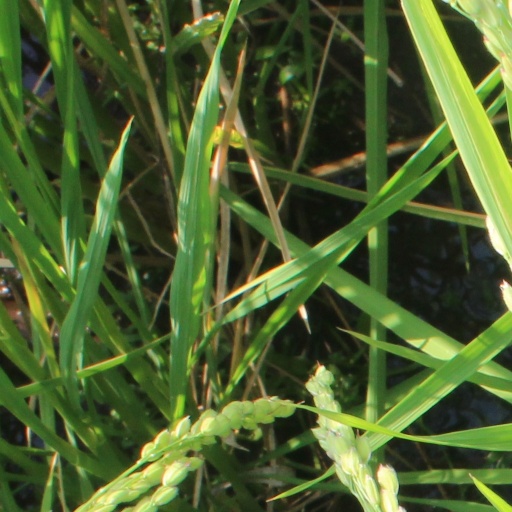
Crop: rice